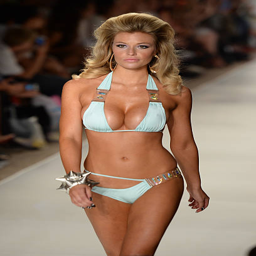
model is sighted on the runway at the show during mercedes - benz fashion week swim .